Śūrapadmā

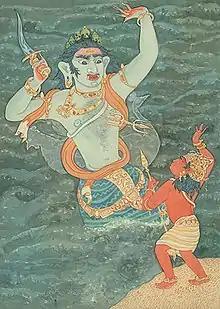
Murugan defeats Surapadman.

Surapadma, Surapadman is an asura featured in Hindu literature. He is the son of the sage Kashyapa and a shakti named Maya. He wages war against the devas by invading Devaloka with a massive army. He is defeated by Murugan, and according to Tamil tradition, turned into his vahana, the peacock. He is the brother of Tarakasura. His eldest son is Banukopan.